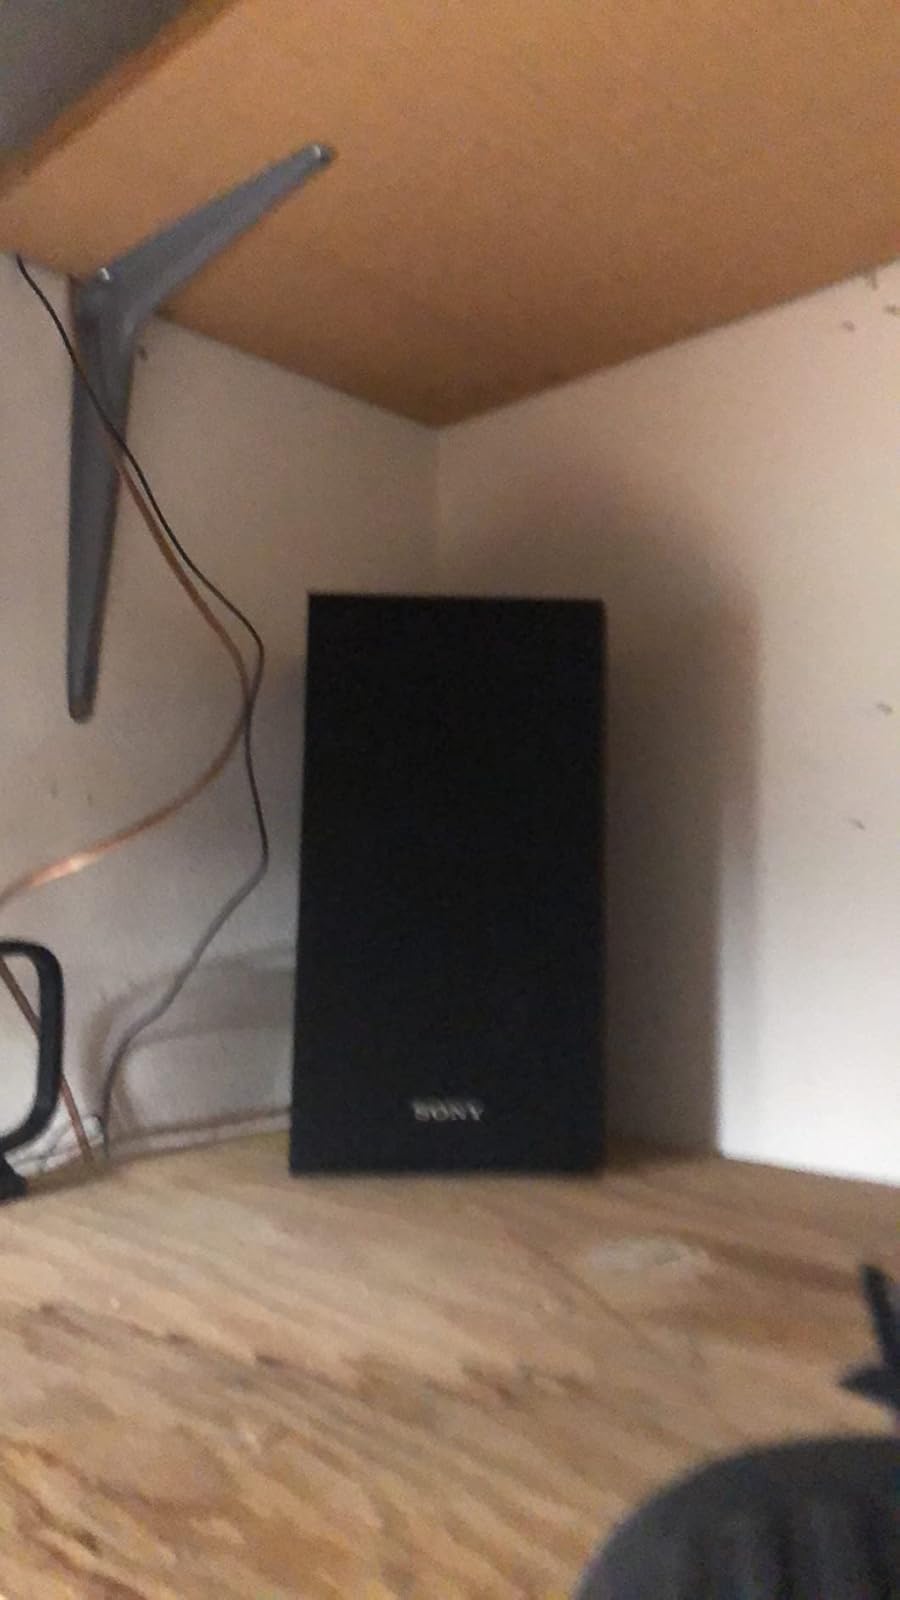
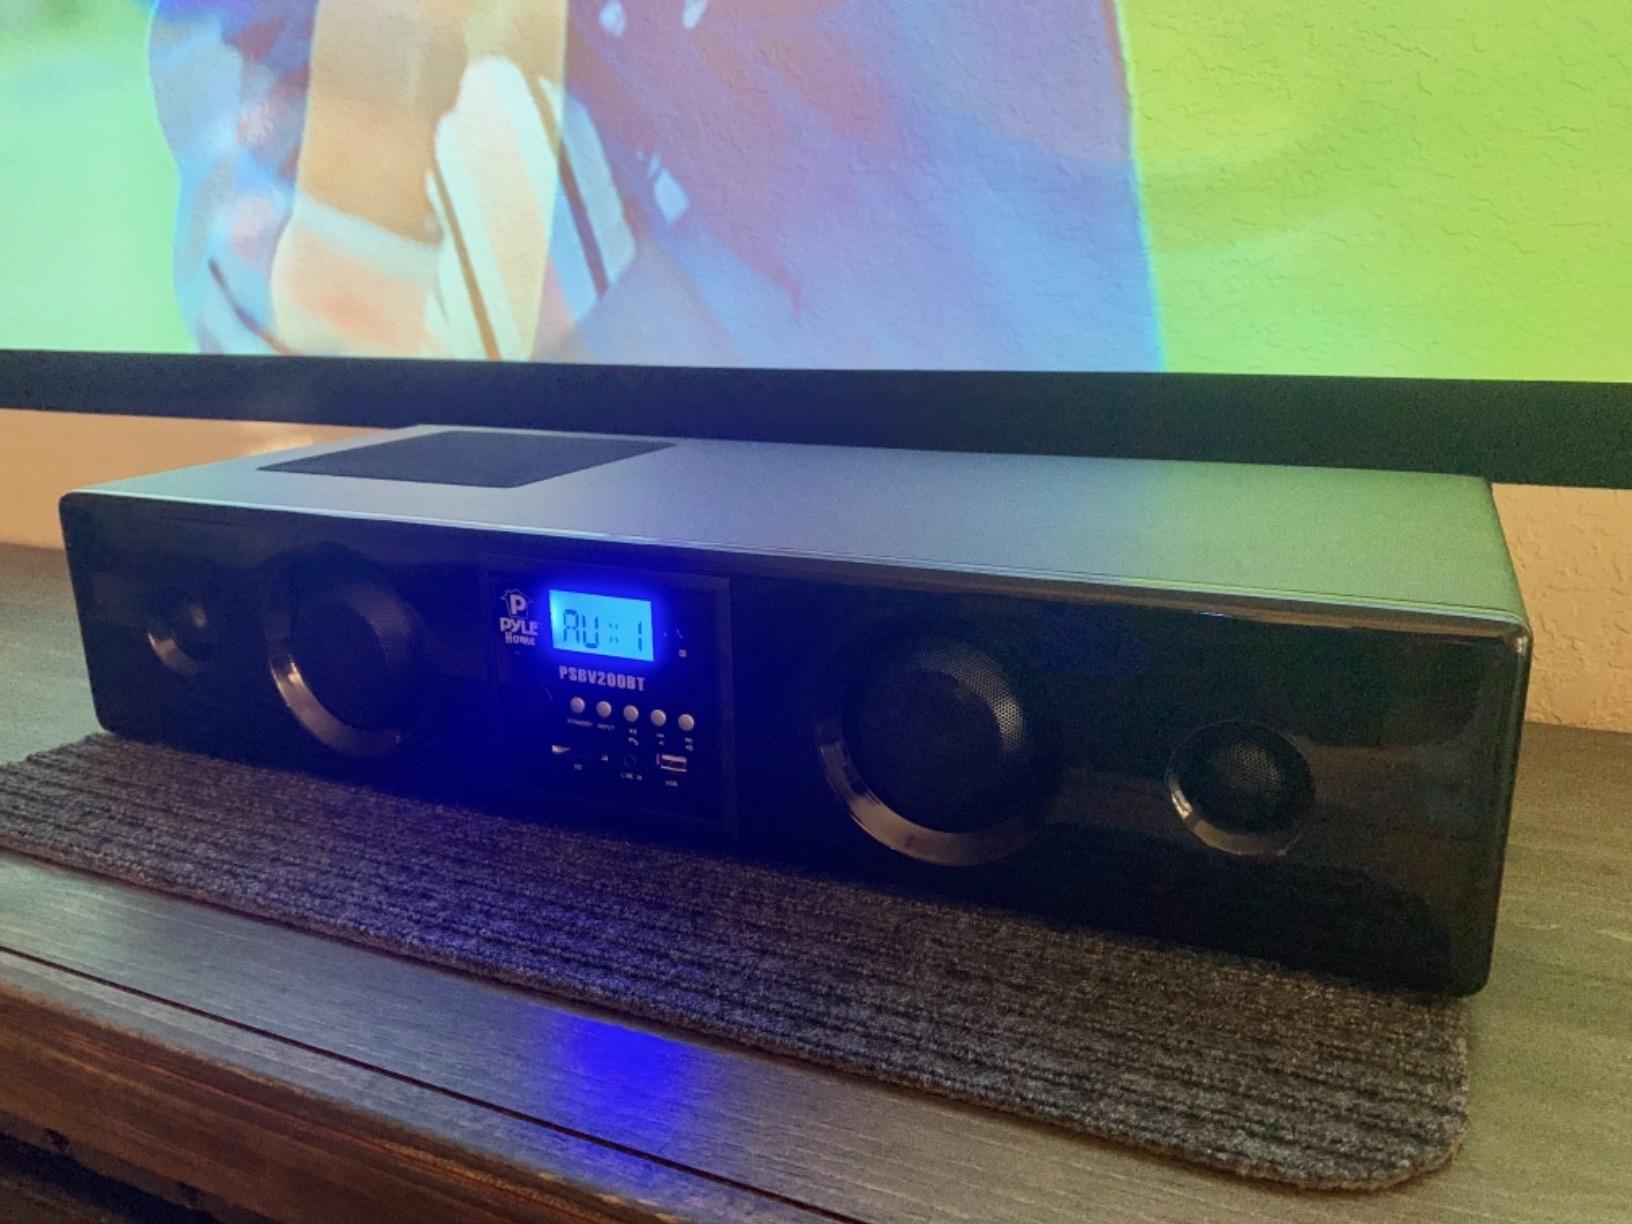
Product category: speaker
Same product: no